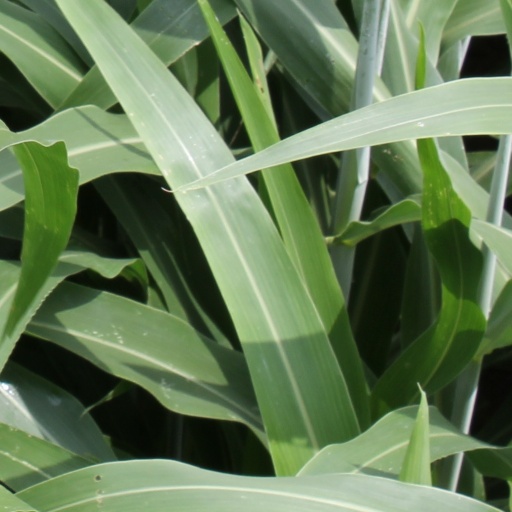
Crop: sorghum